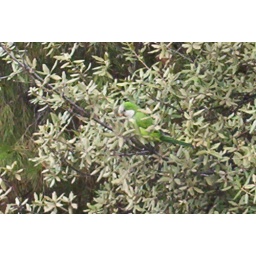
green parrot in the parc of Florida, L'Hospitalet, Barcelona